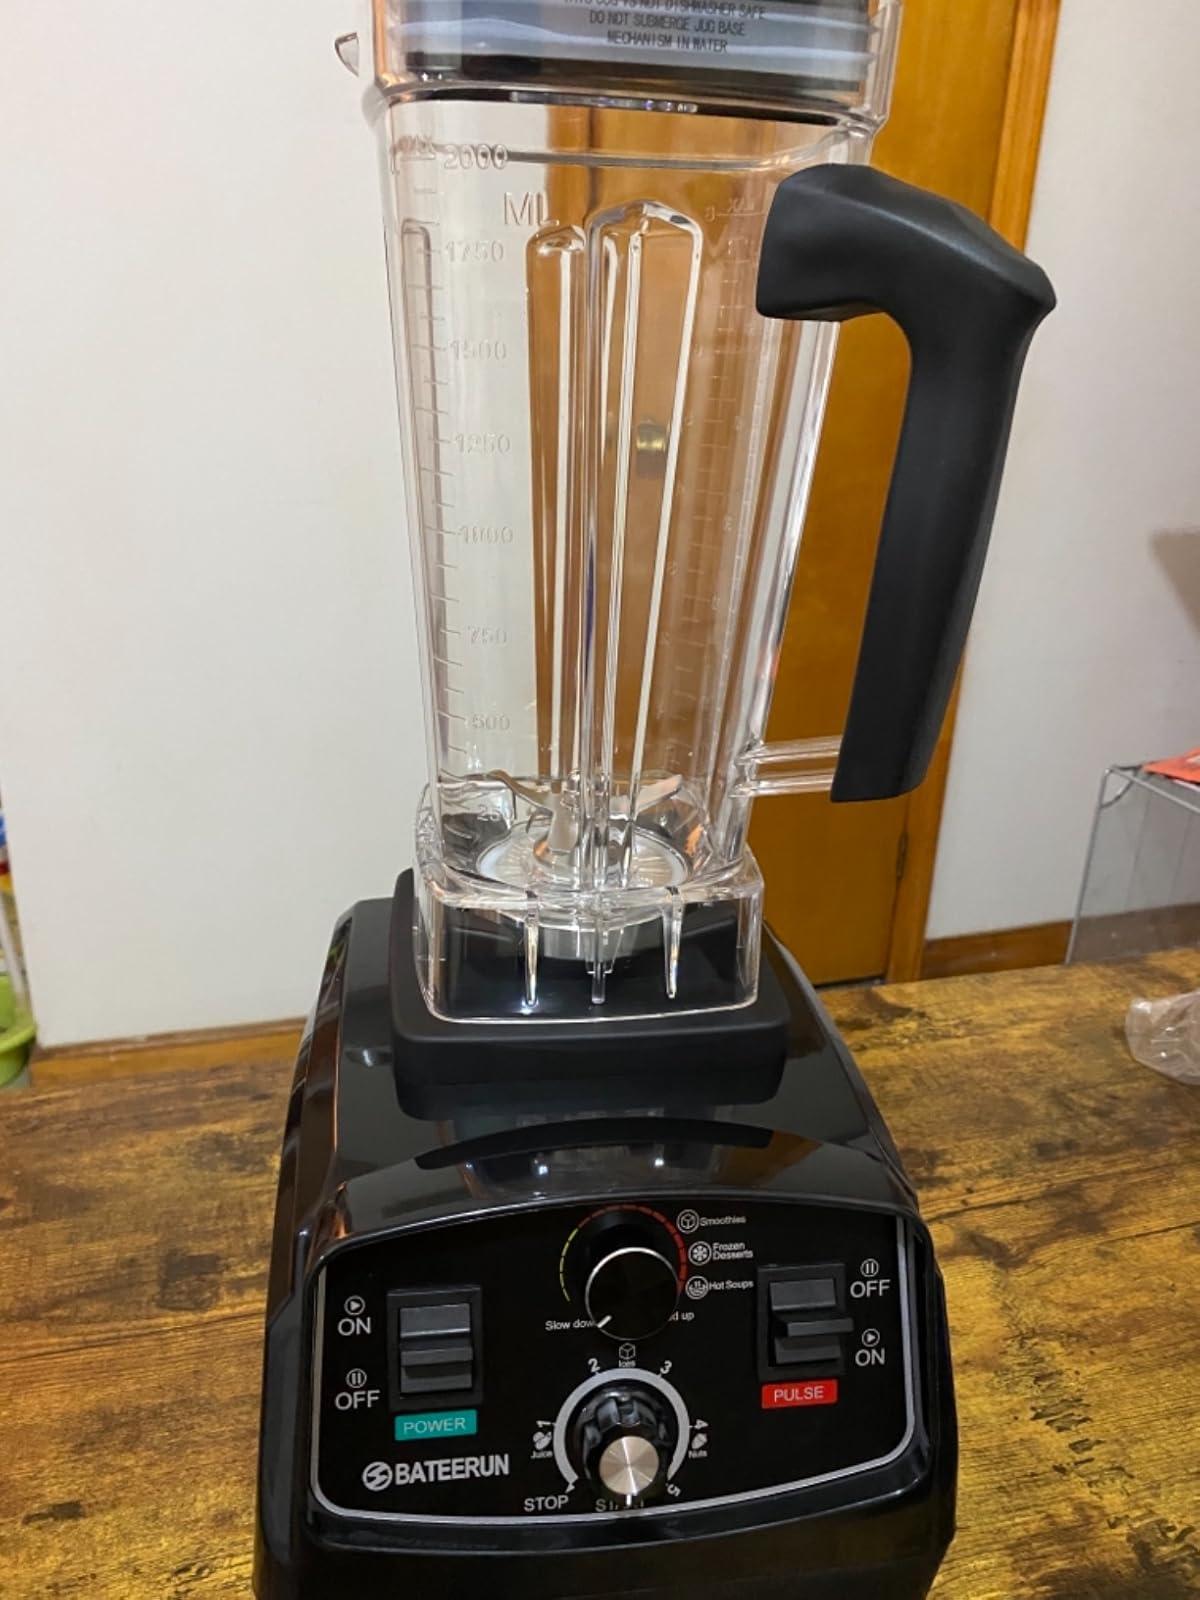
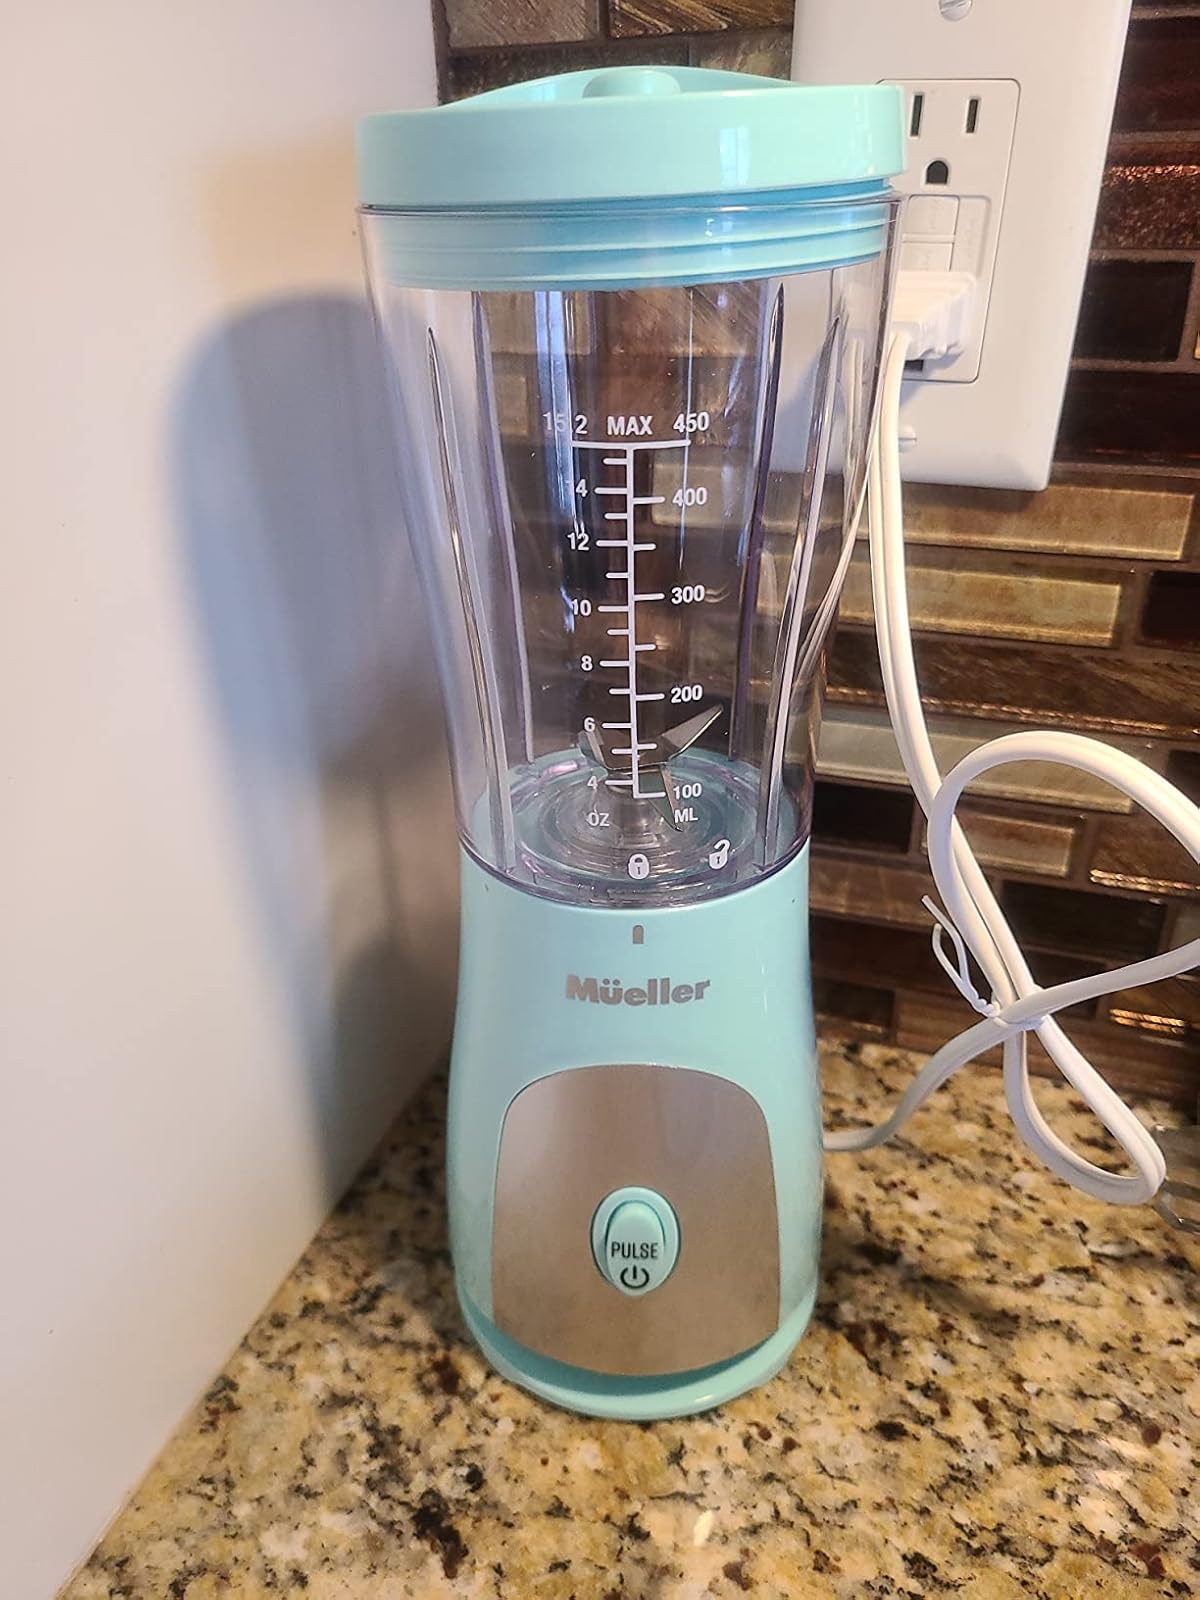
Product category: items_blender
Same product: no